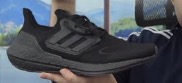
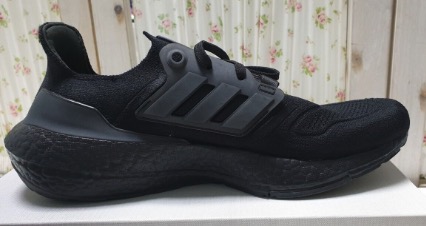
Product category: misc
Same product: yes